Kashima, Fukushima

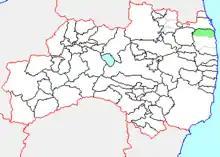
Map of Kashima, Fukushima

As of 2003, the town had an estimated population of 12,341 and a density of 114.21 persons per km. The total area was 108.06 km.